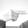
ASL letter: H